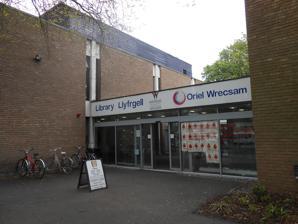
Building: Wrexham Library
Country: United Kingdom
Year built: 1972
Main library of Wrexham, Wales For the old carnegie library that served as Wrexham's library from 1907 to 1973, see Old Library, Wrexham . Wrexham Library Llyfrgell Wrecsam ( Welsh ) The building's entrance in 2013 Former names Wrexham Library and Arts Centre General information Type Public library Arts centre ( Oriel Wrecsam ; 1973–2015) Police station (2019–) Council office (2023–) Address Rhosddu Road, Wrexham, Wales LL11 1AU Coordinates 53°02′53″N 2°59′38″W / 53.048075°N 2.993892°W / 53.048075; -2.993892 Construction started June 1971 Opened December 1972 Cost £178,000 (1971) Design and construction Architect(s) James A Roberts Main contractor RM Douglas Construction Wrexham Library ( Welsh : Llyfrgell Wrecsam ) is the main public library of Wrexham , Wales. Located in the city centre , adjacent to Llwyn Isaf , it opened in 1972, superseding the old carnegie library on Queen's Square . It is the most visited library in North Wales , receiving 100,000 in-person and digital visitors annually. History By 1700, the site where the library now stands was partly occupied by a mansion house known as Ypsytty (or Ysbyty) Ucha ( Welsh for 'Upper Hospital'), later known as Llwyn Isaf , which the nearby field retains its name, while the house itself previously served as the library of Wrexham temporarily. Construction of the purpose-built library building started in June 1971 and took one year and a half to construct. The construction cost £178,000 and was constructed by RM Douglas Construction. The architect of the building was James A Roberts . The building, located on Rhosddu Road, opened to the public in December 1972. It contained a music library, private study areas, and a children's library. This building near Llwyn Isaf replaced the previous carnegie library building on Queens Square . The building is of the Brutalist style . Oriel Wrecsam , a contemporary arts centre was based in the building attached to the library on Rhosddu Road since 1973 and until 2015, when it moved out of the adjacent building. The extension was still being built when the library first opened. In 1983, the first public computers arrived in the library. In 2003, plans to construct a theatre on and adjacent to the site, for Oriel Wrecsam, and using £6 million of lottery funding was cancelled. Renovation In 2010, the library was renovated, using a grant of £310,000 awarded for the refurbishment from the Welsh Assembly Government . The renovation included a first floor extension, book and DVD stock enhancements, new computers and self-service check-out stations. The renovation also included a BFI Mediatheque being opened at the library, which contained a curated "Through the Dragon's Eye" collection, partly sourced from the National Screen and Sound Archive of Wales , which by 2013 was the only BFI Mediatheque in Wales. During the renovation the library temporarily moved to Chester Street, although the coffee shop and art gallery remained open during the renovation. The renovated library was reopened by Ruth Jones on 22 March 2010. In 2011, the BBC , who had some operations in the building announced they were vacating their part of the building, moving to purpose-built studios at Glyndwr University . Recent events In March 2015, Oriel Wrecsam announced they were to leave their premises in the library building for a then unknown location, set to open in 2017. Oriel Wrecsam later announced they would open a shop named " Siop//Shop " on Chester Street on 22 April 2015 and close their existing gallery on 28 March, ending the long association between the gallery and library, and while Oriel Wrecsam was present in the building, both were termed the "Wrexham Library and Art Centre". The gallery later became part of the Tŷ Pawb development. Plans were first made in 2014, to relocate Wrexham town centre police station into the part of the building, that was formerly an Arts Centre (the former Oriel Wrecsam Gallery) following the demolition of the old Bodhyfryd police station and a new station in Llay . In February 2016, the plans were approved. In July 2016, plans to transfer control of the library as well as Wrexham Museum to a culture trust or NPDO , were scrapped following a review that the transfer would cost the council more money. The proposal was part of wider plans to outsource the council's Libraries, Heritage and Archives Services, in hope to generate more income. The initial 2015 proposed transfer of responsibility involved a South Wales trust, but a local trust was later explored following opposition from councillors of transferring control to a trust in either Blaenau Gwent or Merthyr Tydfil . In May 2017, work commenced on the new police station in the connecting building where the Oriel Wrecsam gallery once stood. The gallery had moved to Tŷ Pawb . In April 2019, a minor refurbishment of the library's foyer was conducted. A coffee shop in the building, "The Secret Garden", also opened for the renovation. On 24 May 2019, the Wrexham town police station opened in a part of the library building. In Winter 2022, during the United Kingdom cost-of-living crisis , the library would operate as a "warm space", for those unable to afford to heat their homes, and for financial advice and support. In March 2023, Contact Wrexham, the council's support centre providing in-person services, moved into the building from Lord Street and a temporary location in Wrexham Guildhall, following the expiring of the Lord Street building lease. From September to December 2023, the building's roof is to be replaced. Description The library is said to be the most visited library in North Wales , with over 100,000 in-person and digital visitors visiting the library each year. In 2022, it hosted 479 events that had at least 8,000 visitors. Installed in 2000, on one of its outside walls, there is a tile mural , the "Millennium Mural", containing imagery of the Acton Four Dogs, Gresford church stained glass, and example's of Wrexham's industrial architecture. Its installation involved over 1,000 children from eight Wrexham schools, working with artist Penny Hampson. References